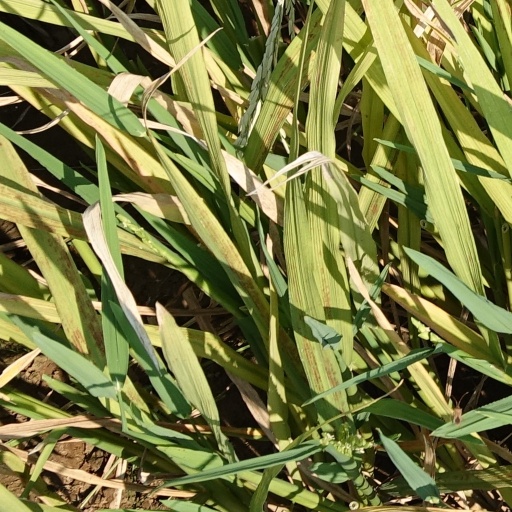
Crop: rice